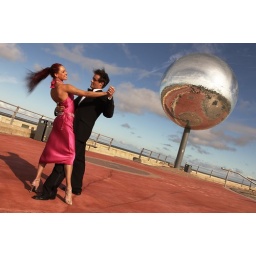
A couple dancing by the world's biggest mirror ball in Blackpool